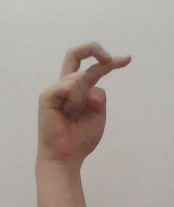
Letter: zay